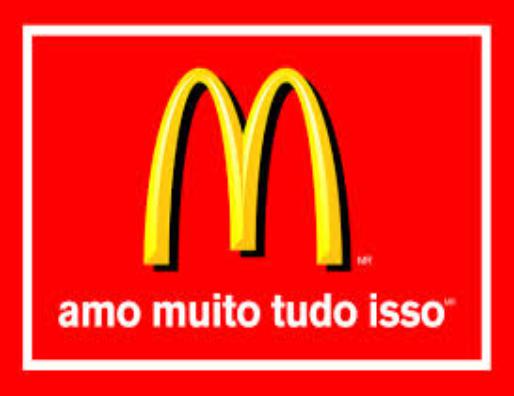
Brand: McDonald's
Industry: Food